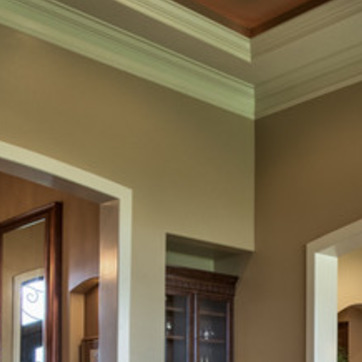
Material: painted